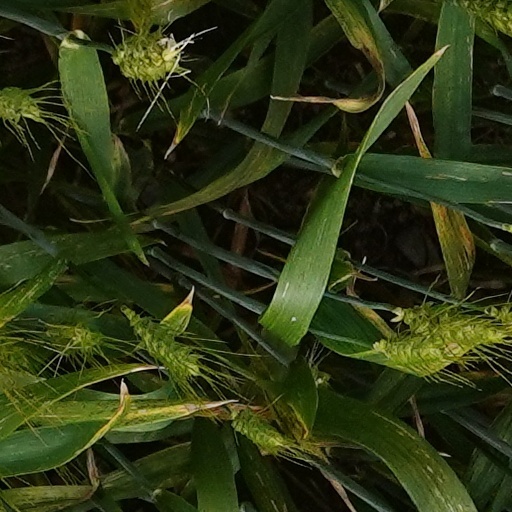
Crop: wheat